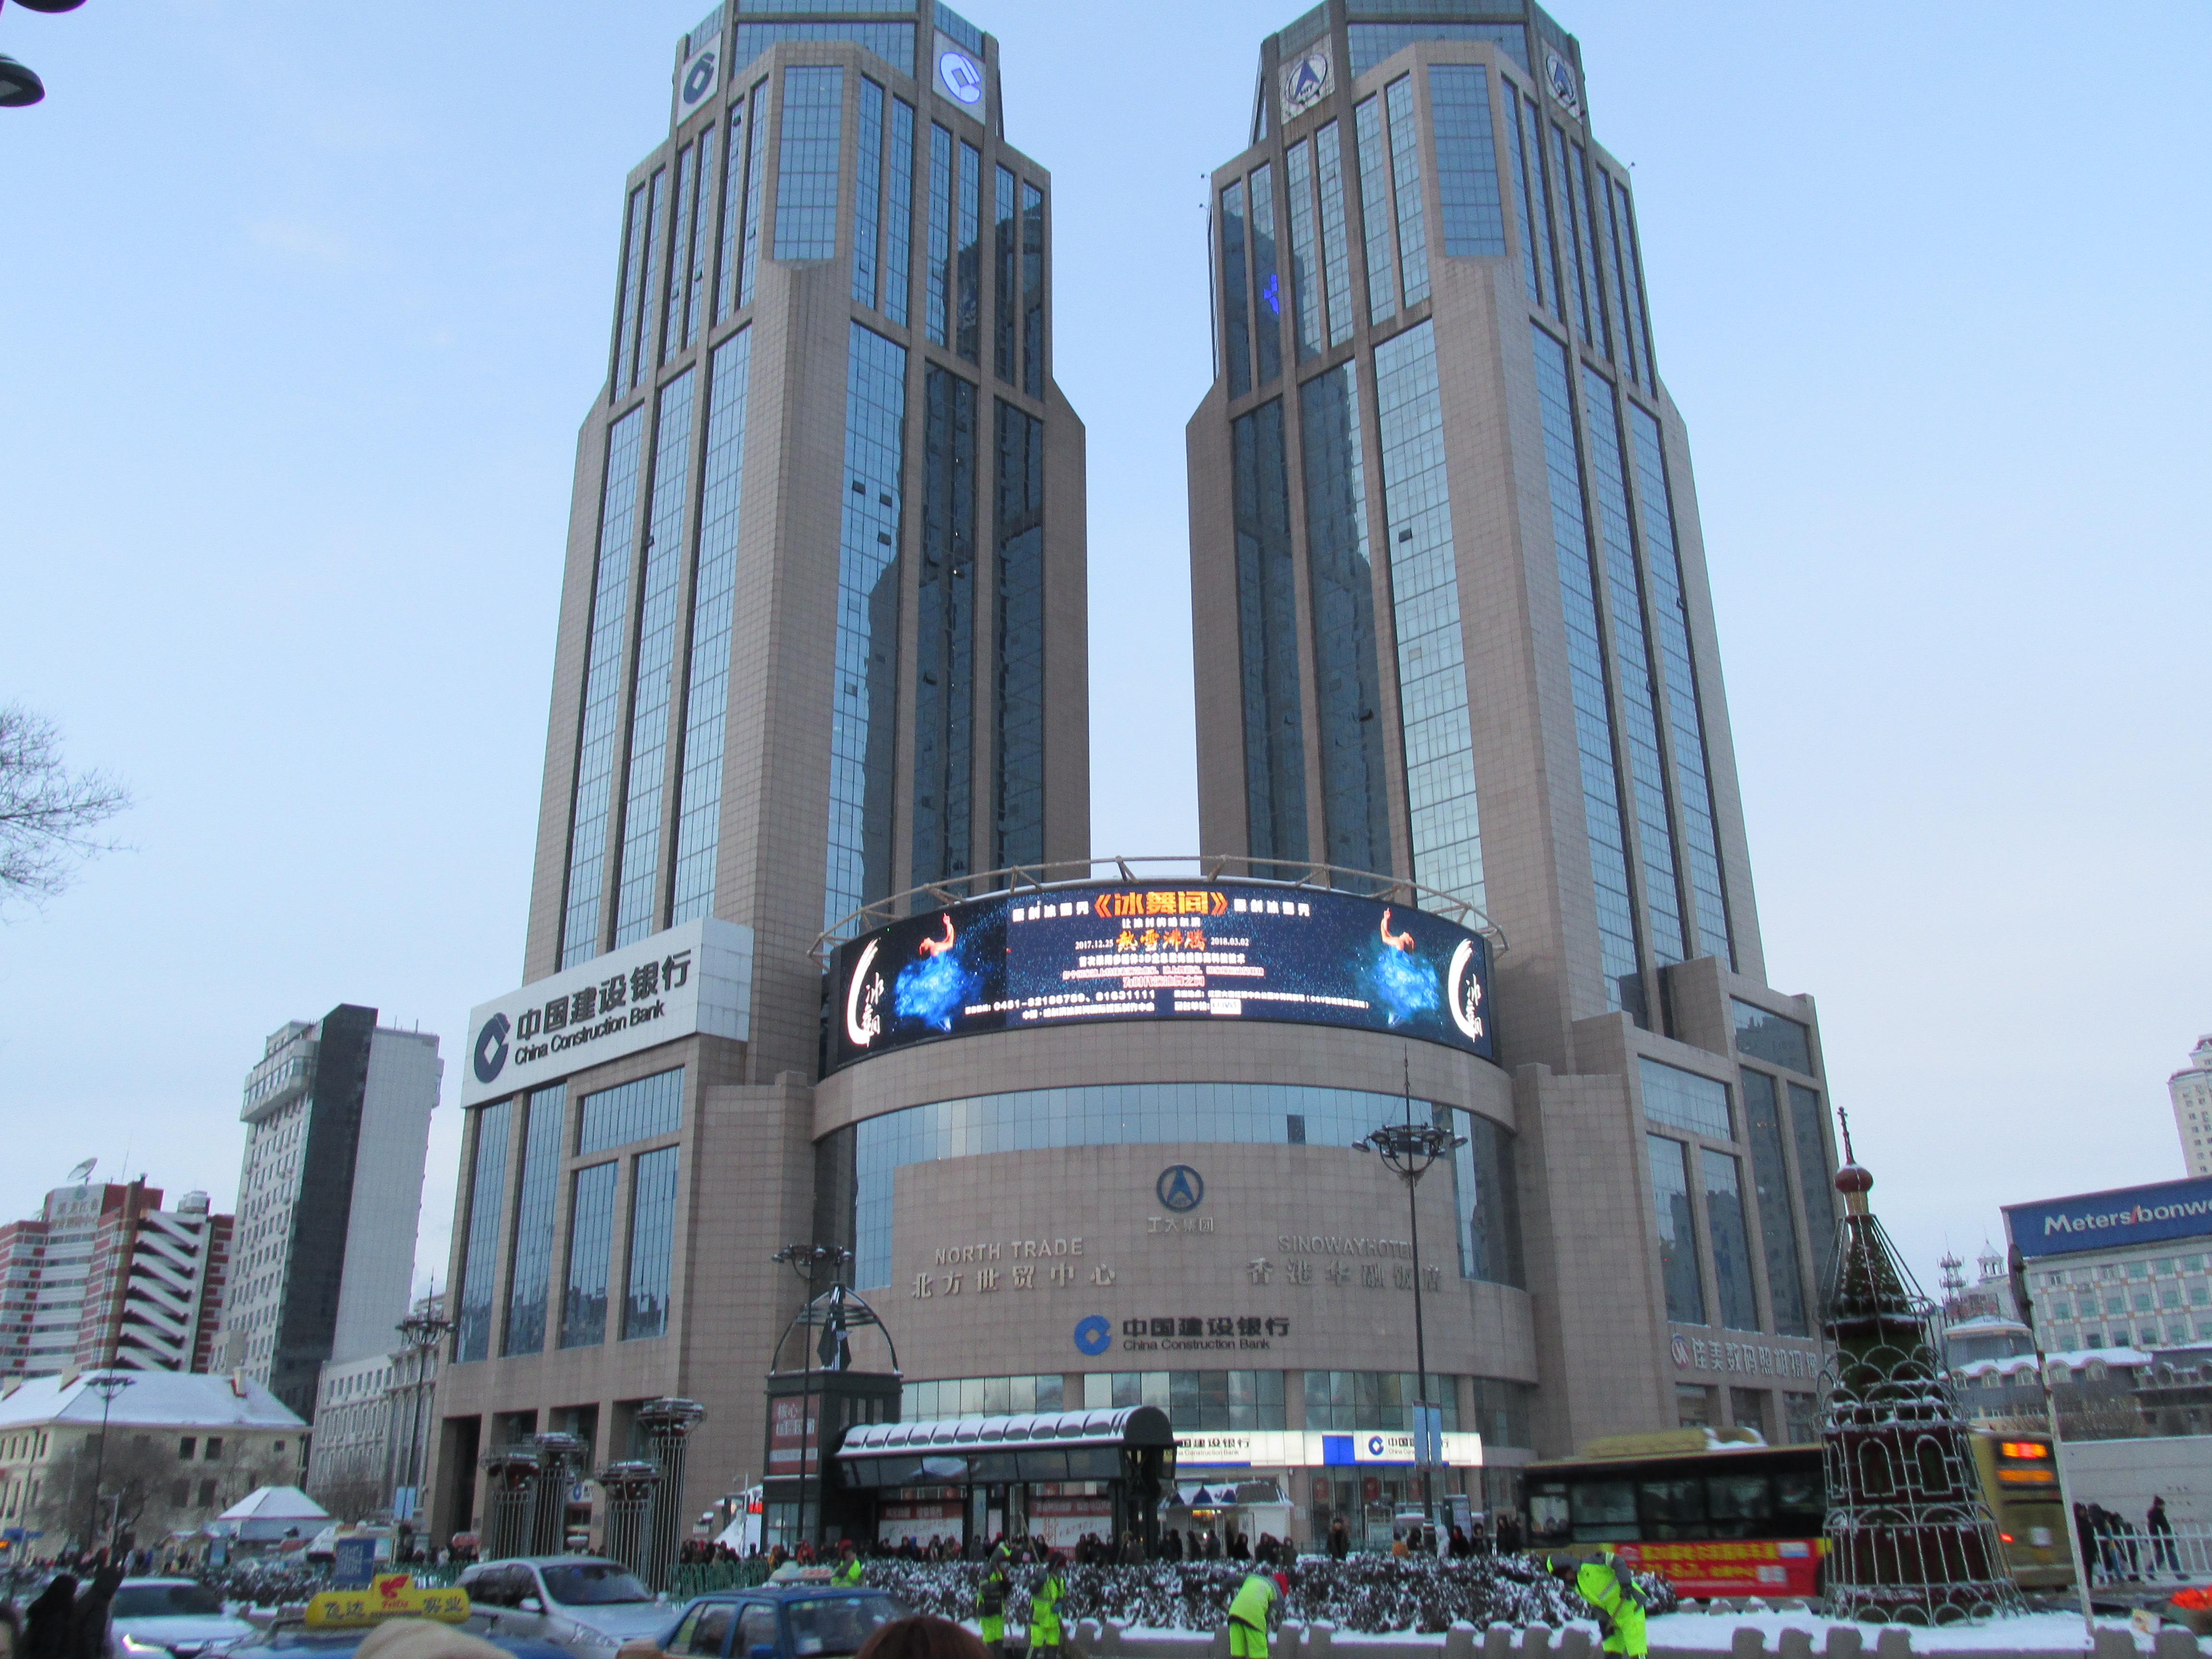
natural, building, metropolitan area, skyscraper, city, tower block, metropolis, architecture, commercial building, mixed use, urban area, downtown, landmark, human settlement, daytime, condominium, tower, corporate headquarters, neighbourhood, headquarters, facade, plaza, street